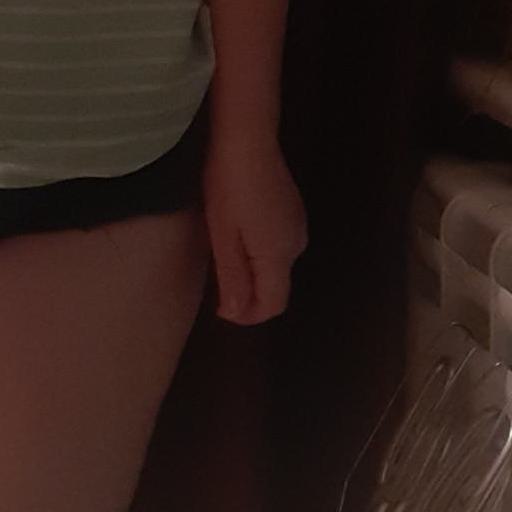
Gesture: no_gesture